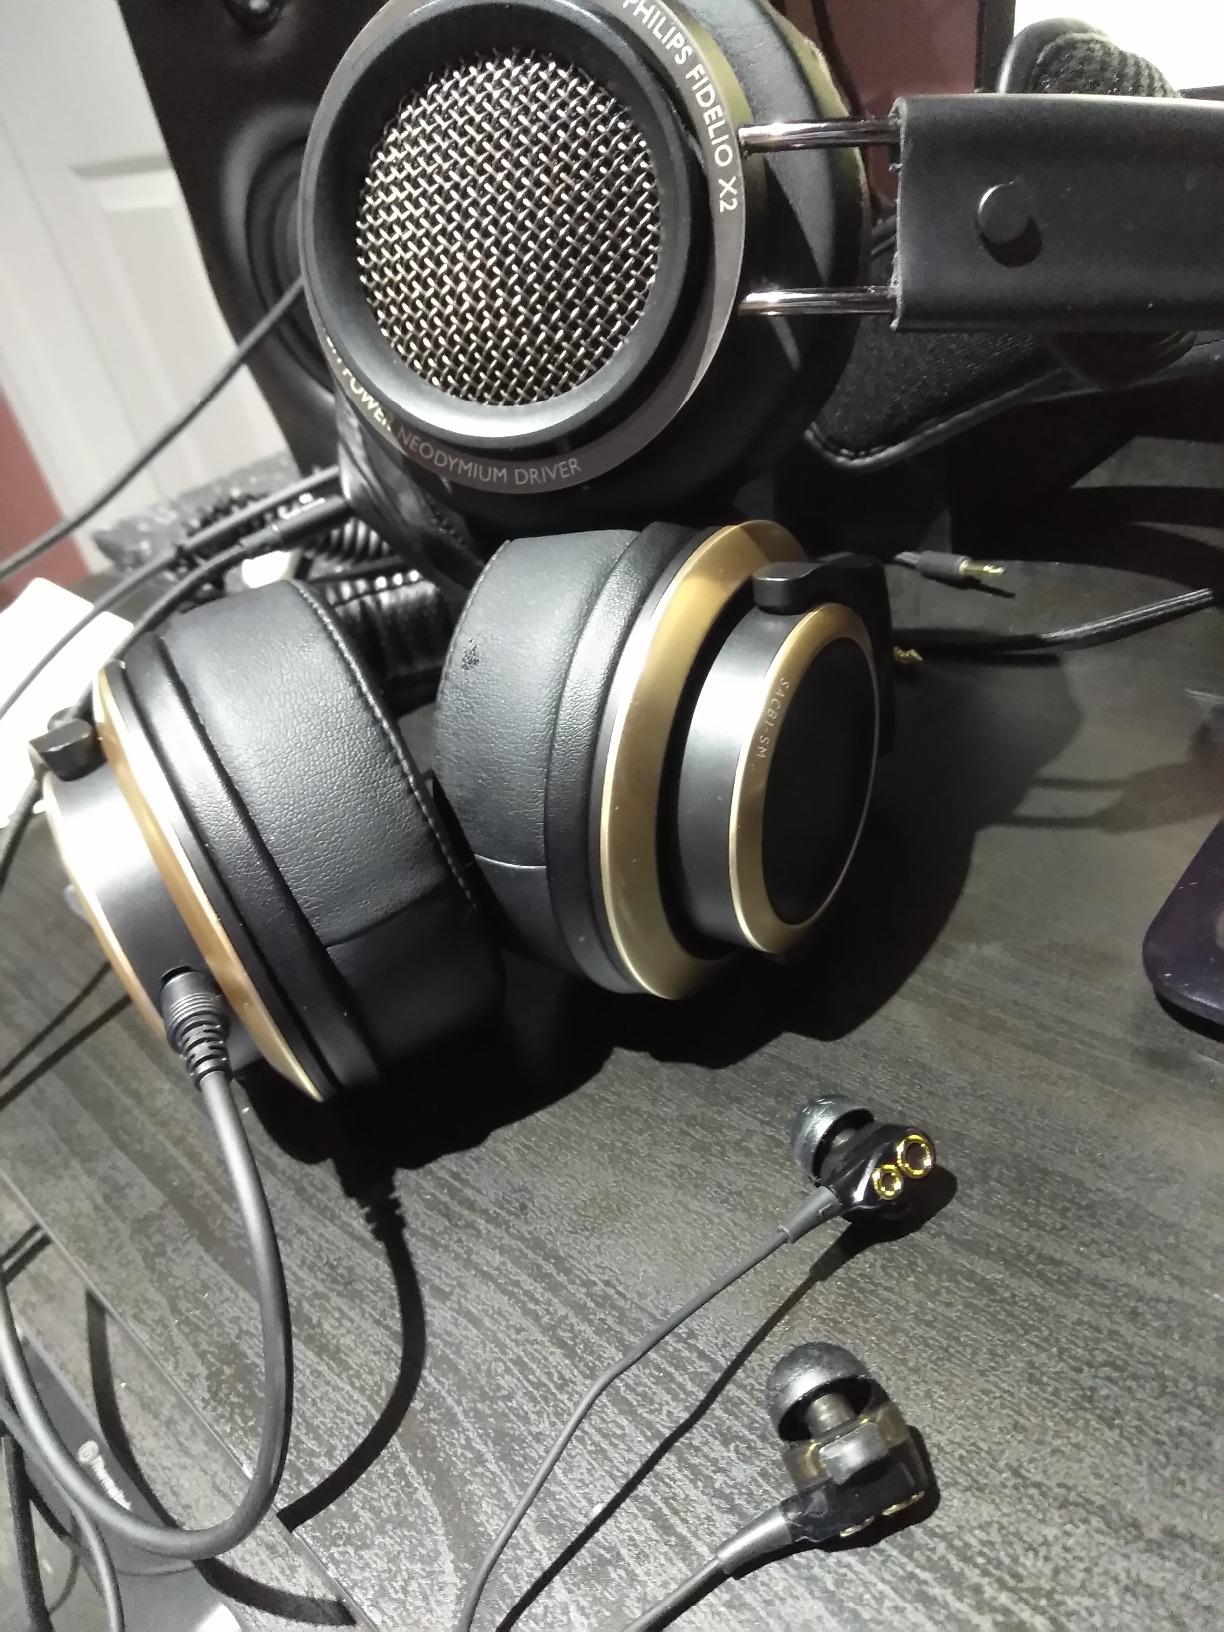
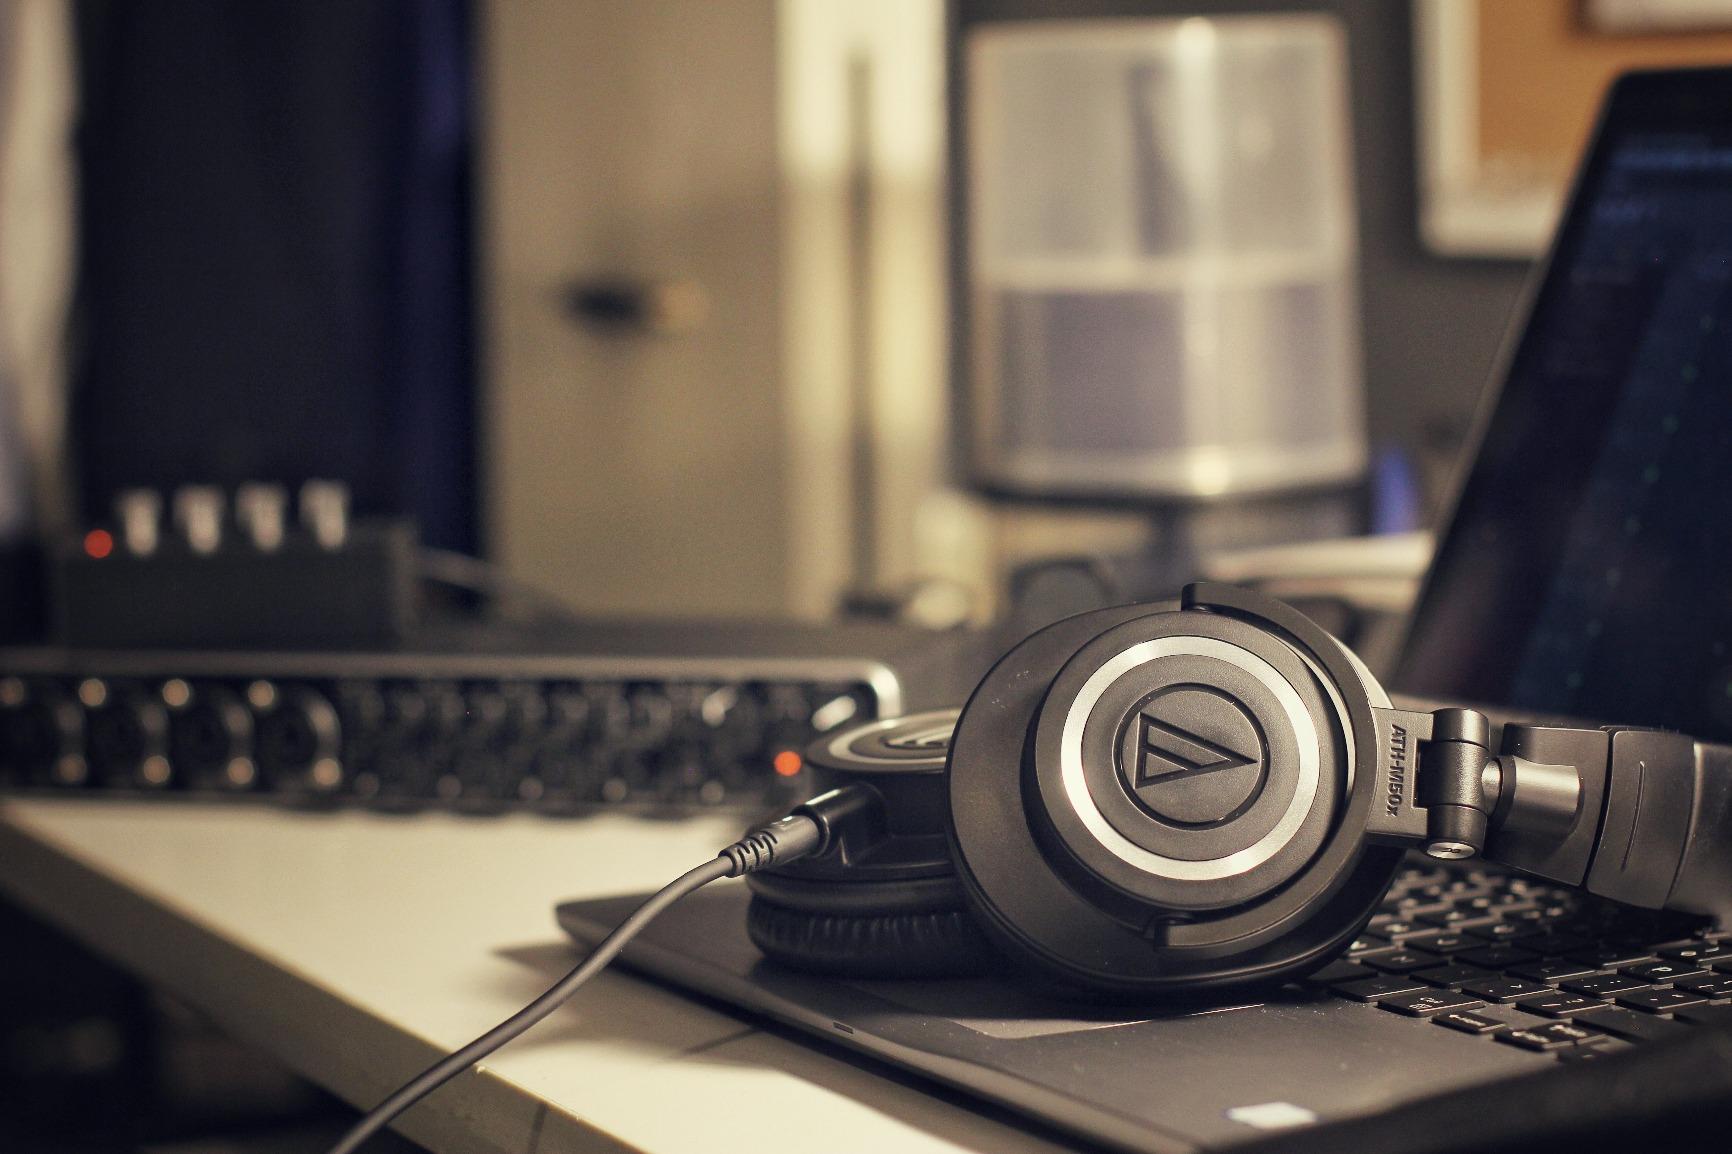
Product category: headphones
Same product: no